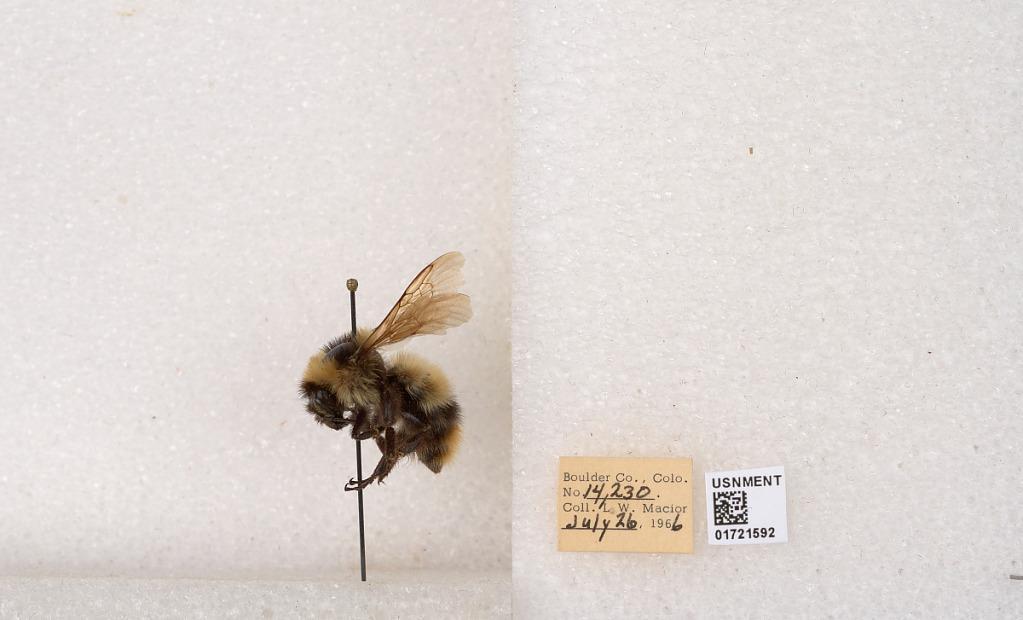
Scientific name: Bombus kirbyellus
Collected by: L. Macior
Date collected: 1966-7-26
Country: United States
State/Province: Colorado
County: Boulder
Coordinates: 40.0925, -105.358